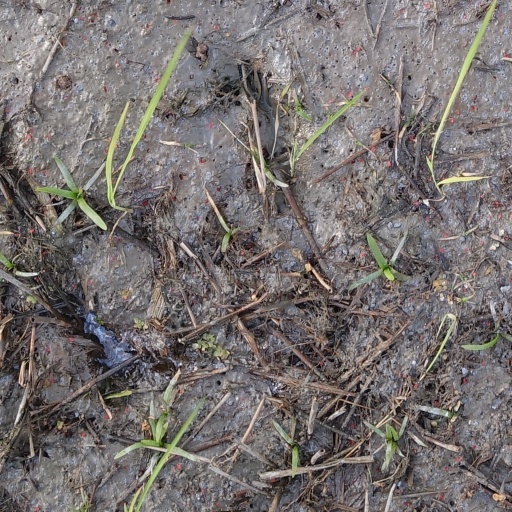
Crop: rice